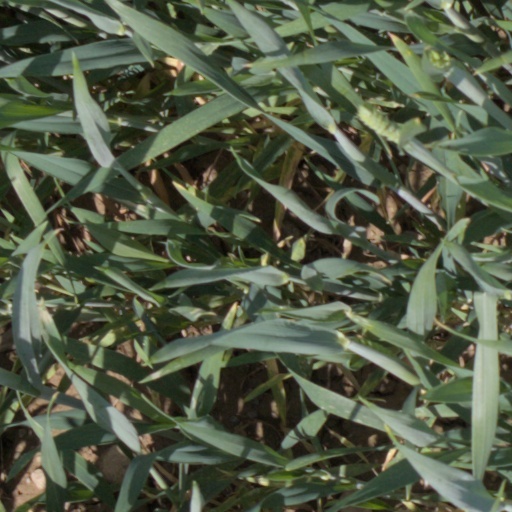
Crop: wheat